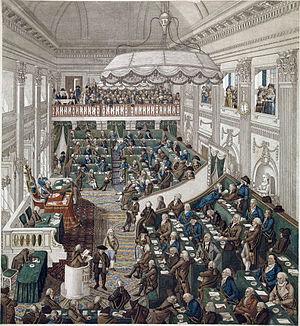
Première session de l'Assemblée nationale à La Haye, la République Batave (des Pays-Bas), de Mars 1, 1796 au 31 Août 1797. Vue de la salle d'assemblée (ancienne salle de bal du Palais de la stathouder) avec ses membres, tous avec le ruban de représentant. Gauche du président Peter Paul, à l'avant gauche un haut-parleur à l'ambon. Dans le fond de la galerie publique complète.
Pieter Paulus, né le 9 mars 1753 à Axel et mort le 17 mars 1796 à La Haye, est un homme politique néerlandais. Meneur des patriotes bataves, il est considéré comme le fondateur de la démocratie et de l'unité des Pays-Bas.